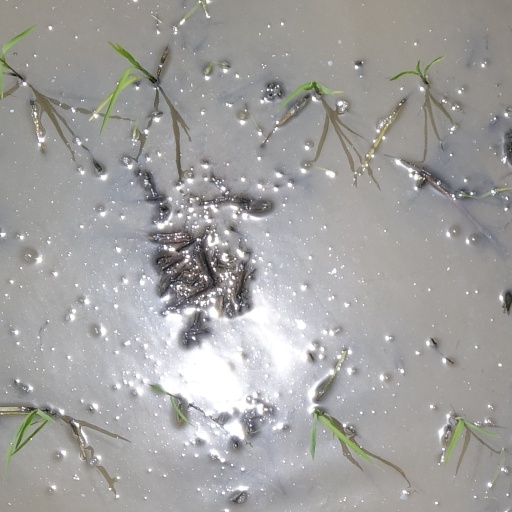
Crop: rice